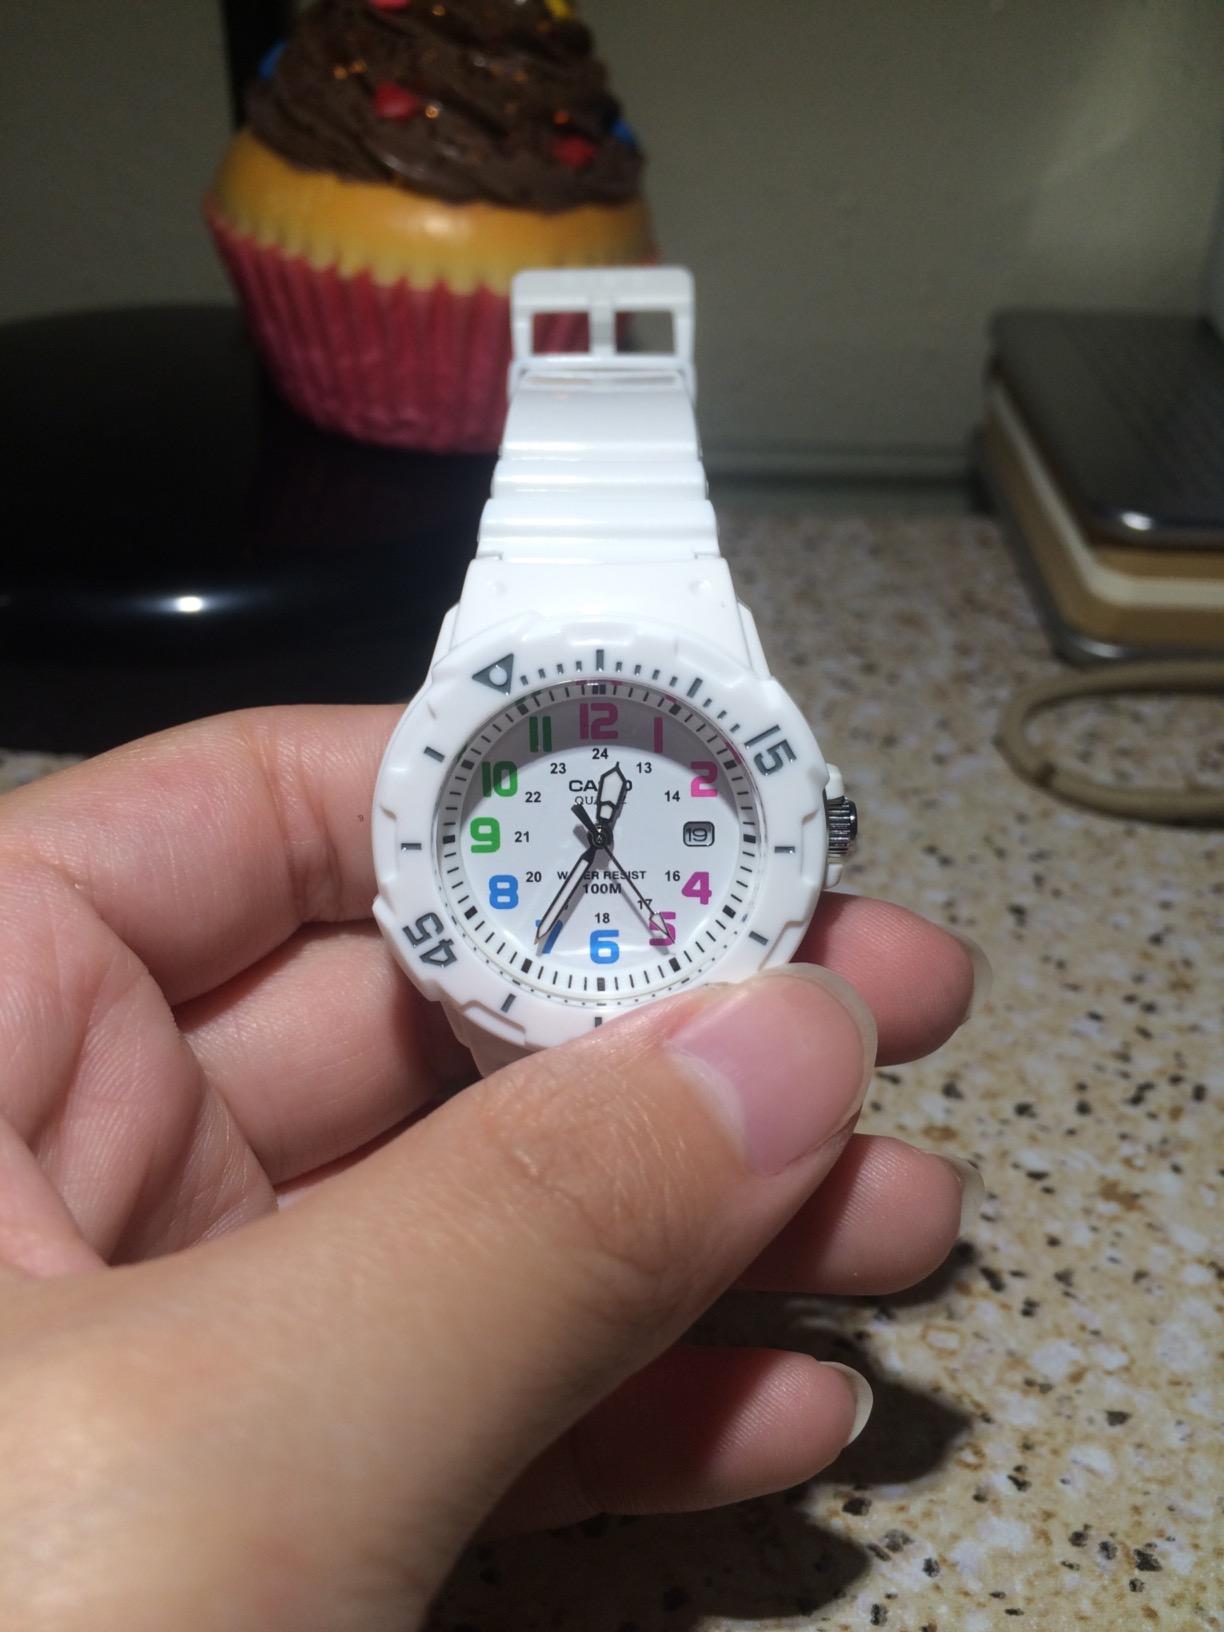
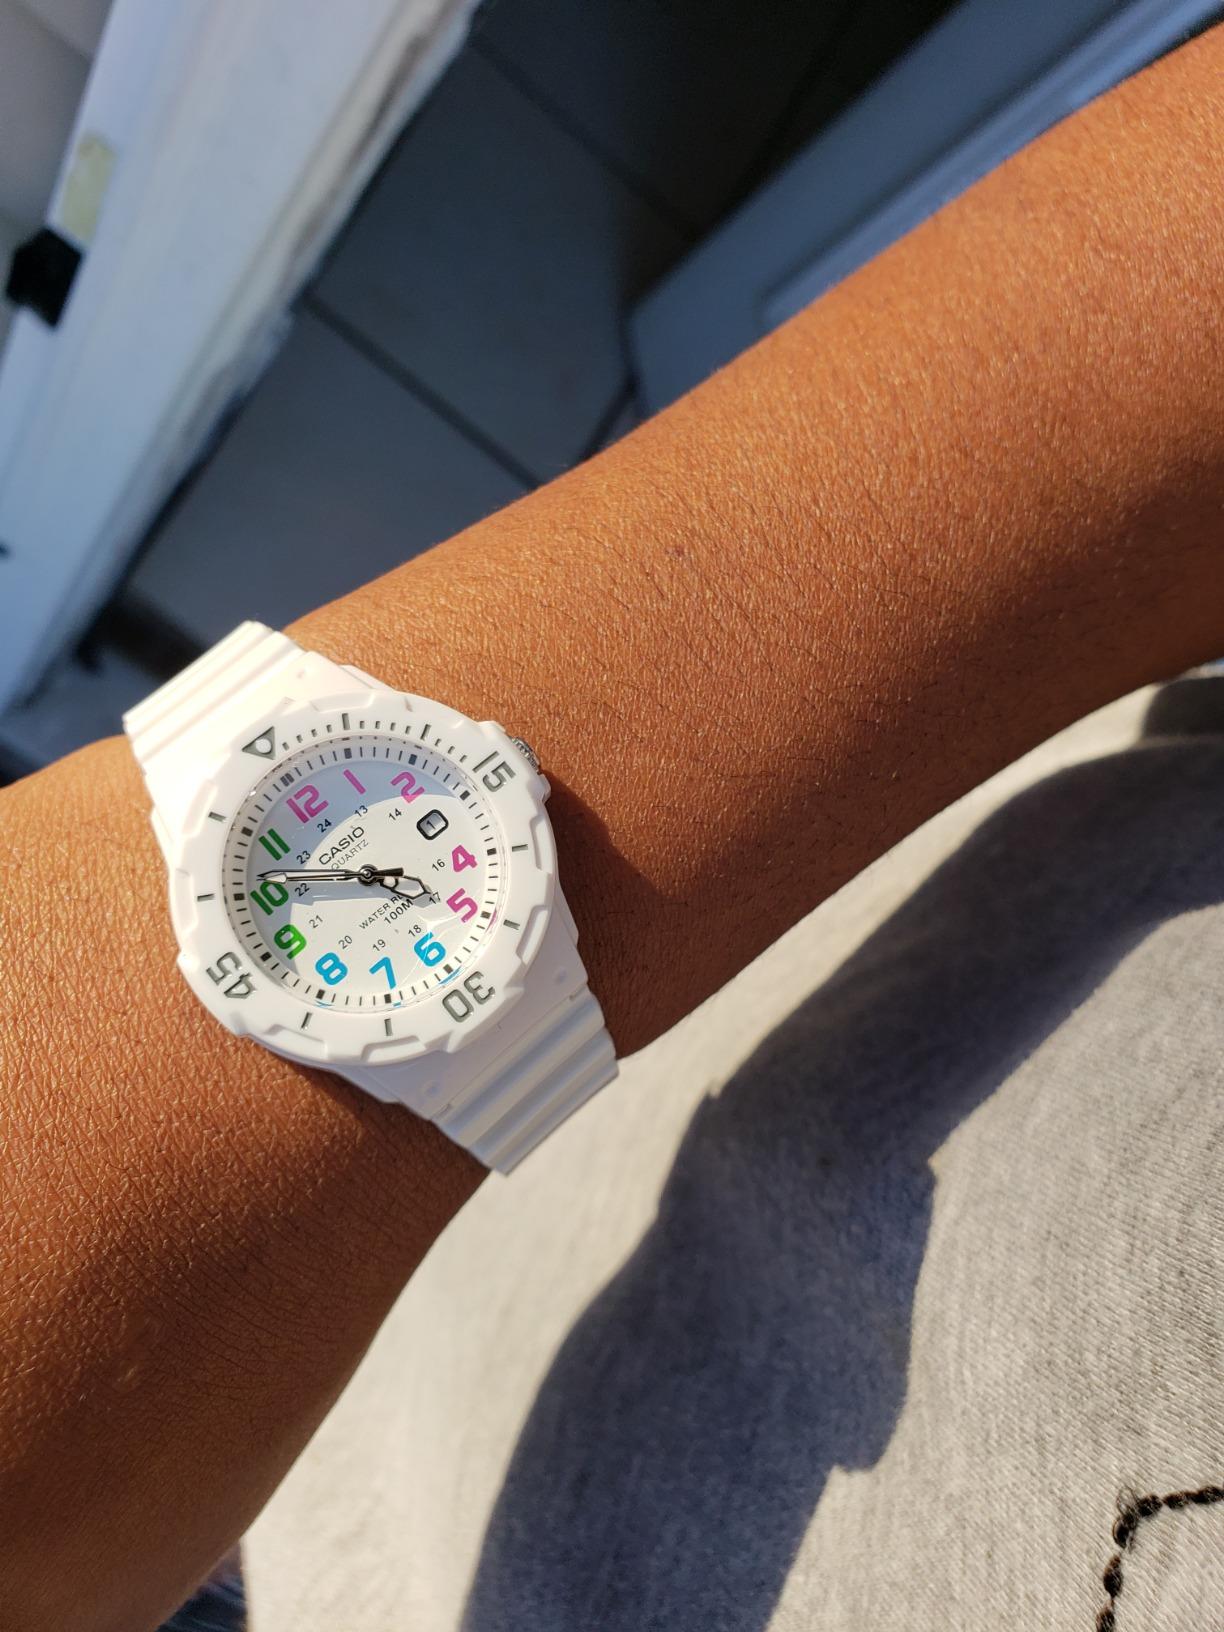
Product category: accessories_watch
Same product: yes